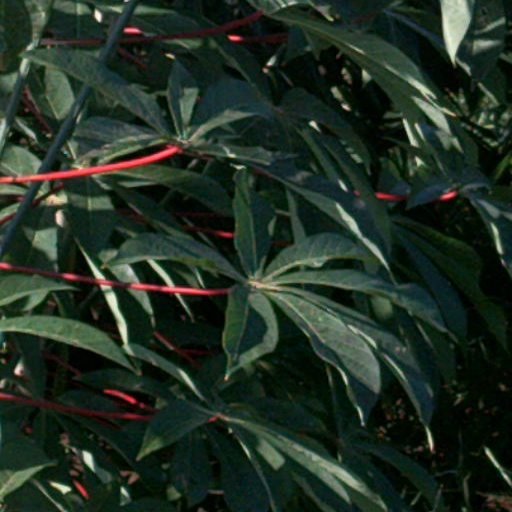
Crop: cassava